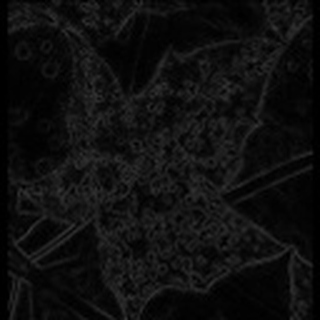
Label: cotton_powdery_mildew